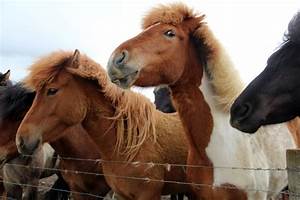
Label: horse